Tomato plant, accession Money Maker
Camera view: horizontal (90 deg, fisheye); turntable rotation: 330 degrees
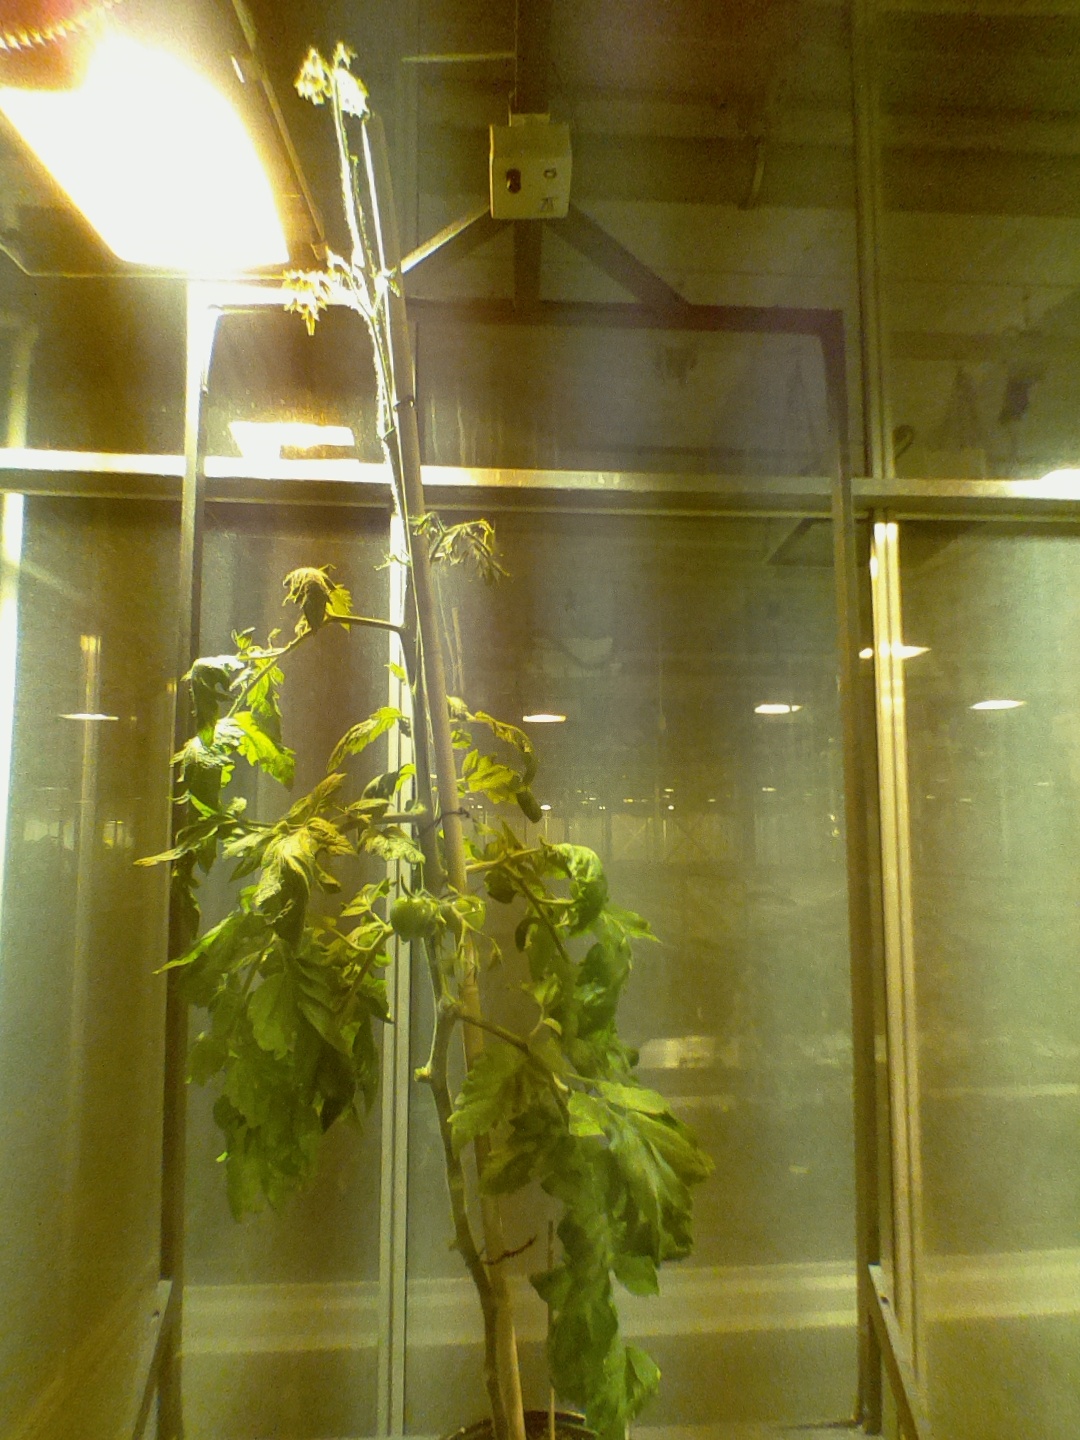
BBCH growth stage 75: 50%-60% of final fruit size